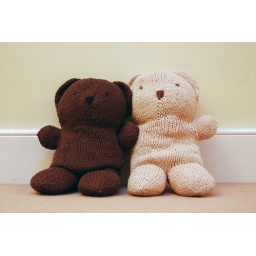
Bobby bears in blue sky alpaca